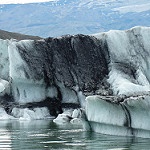
Scene: Outdoor